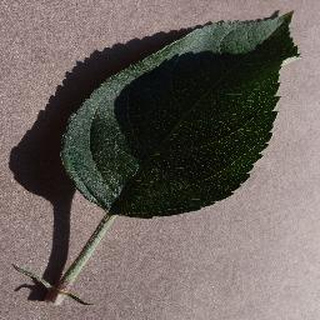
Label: healthy_apple